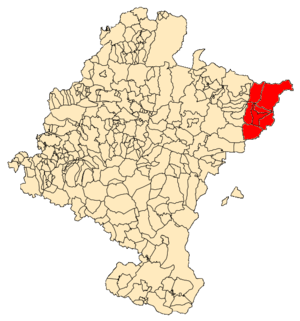
La vallée de Roncal est la plus orientale des vallées pyrénéennes de la Navarre, et constitue une mancomunidad, dont le chef-lieu est le village de Roncal.